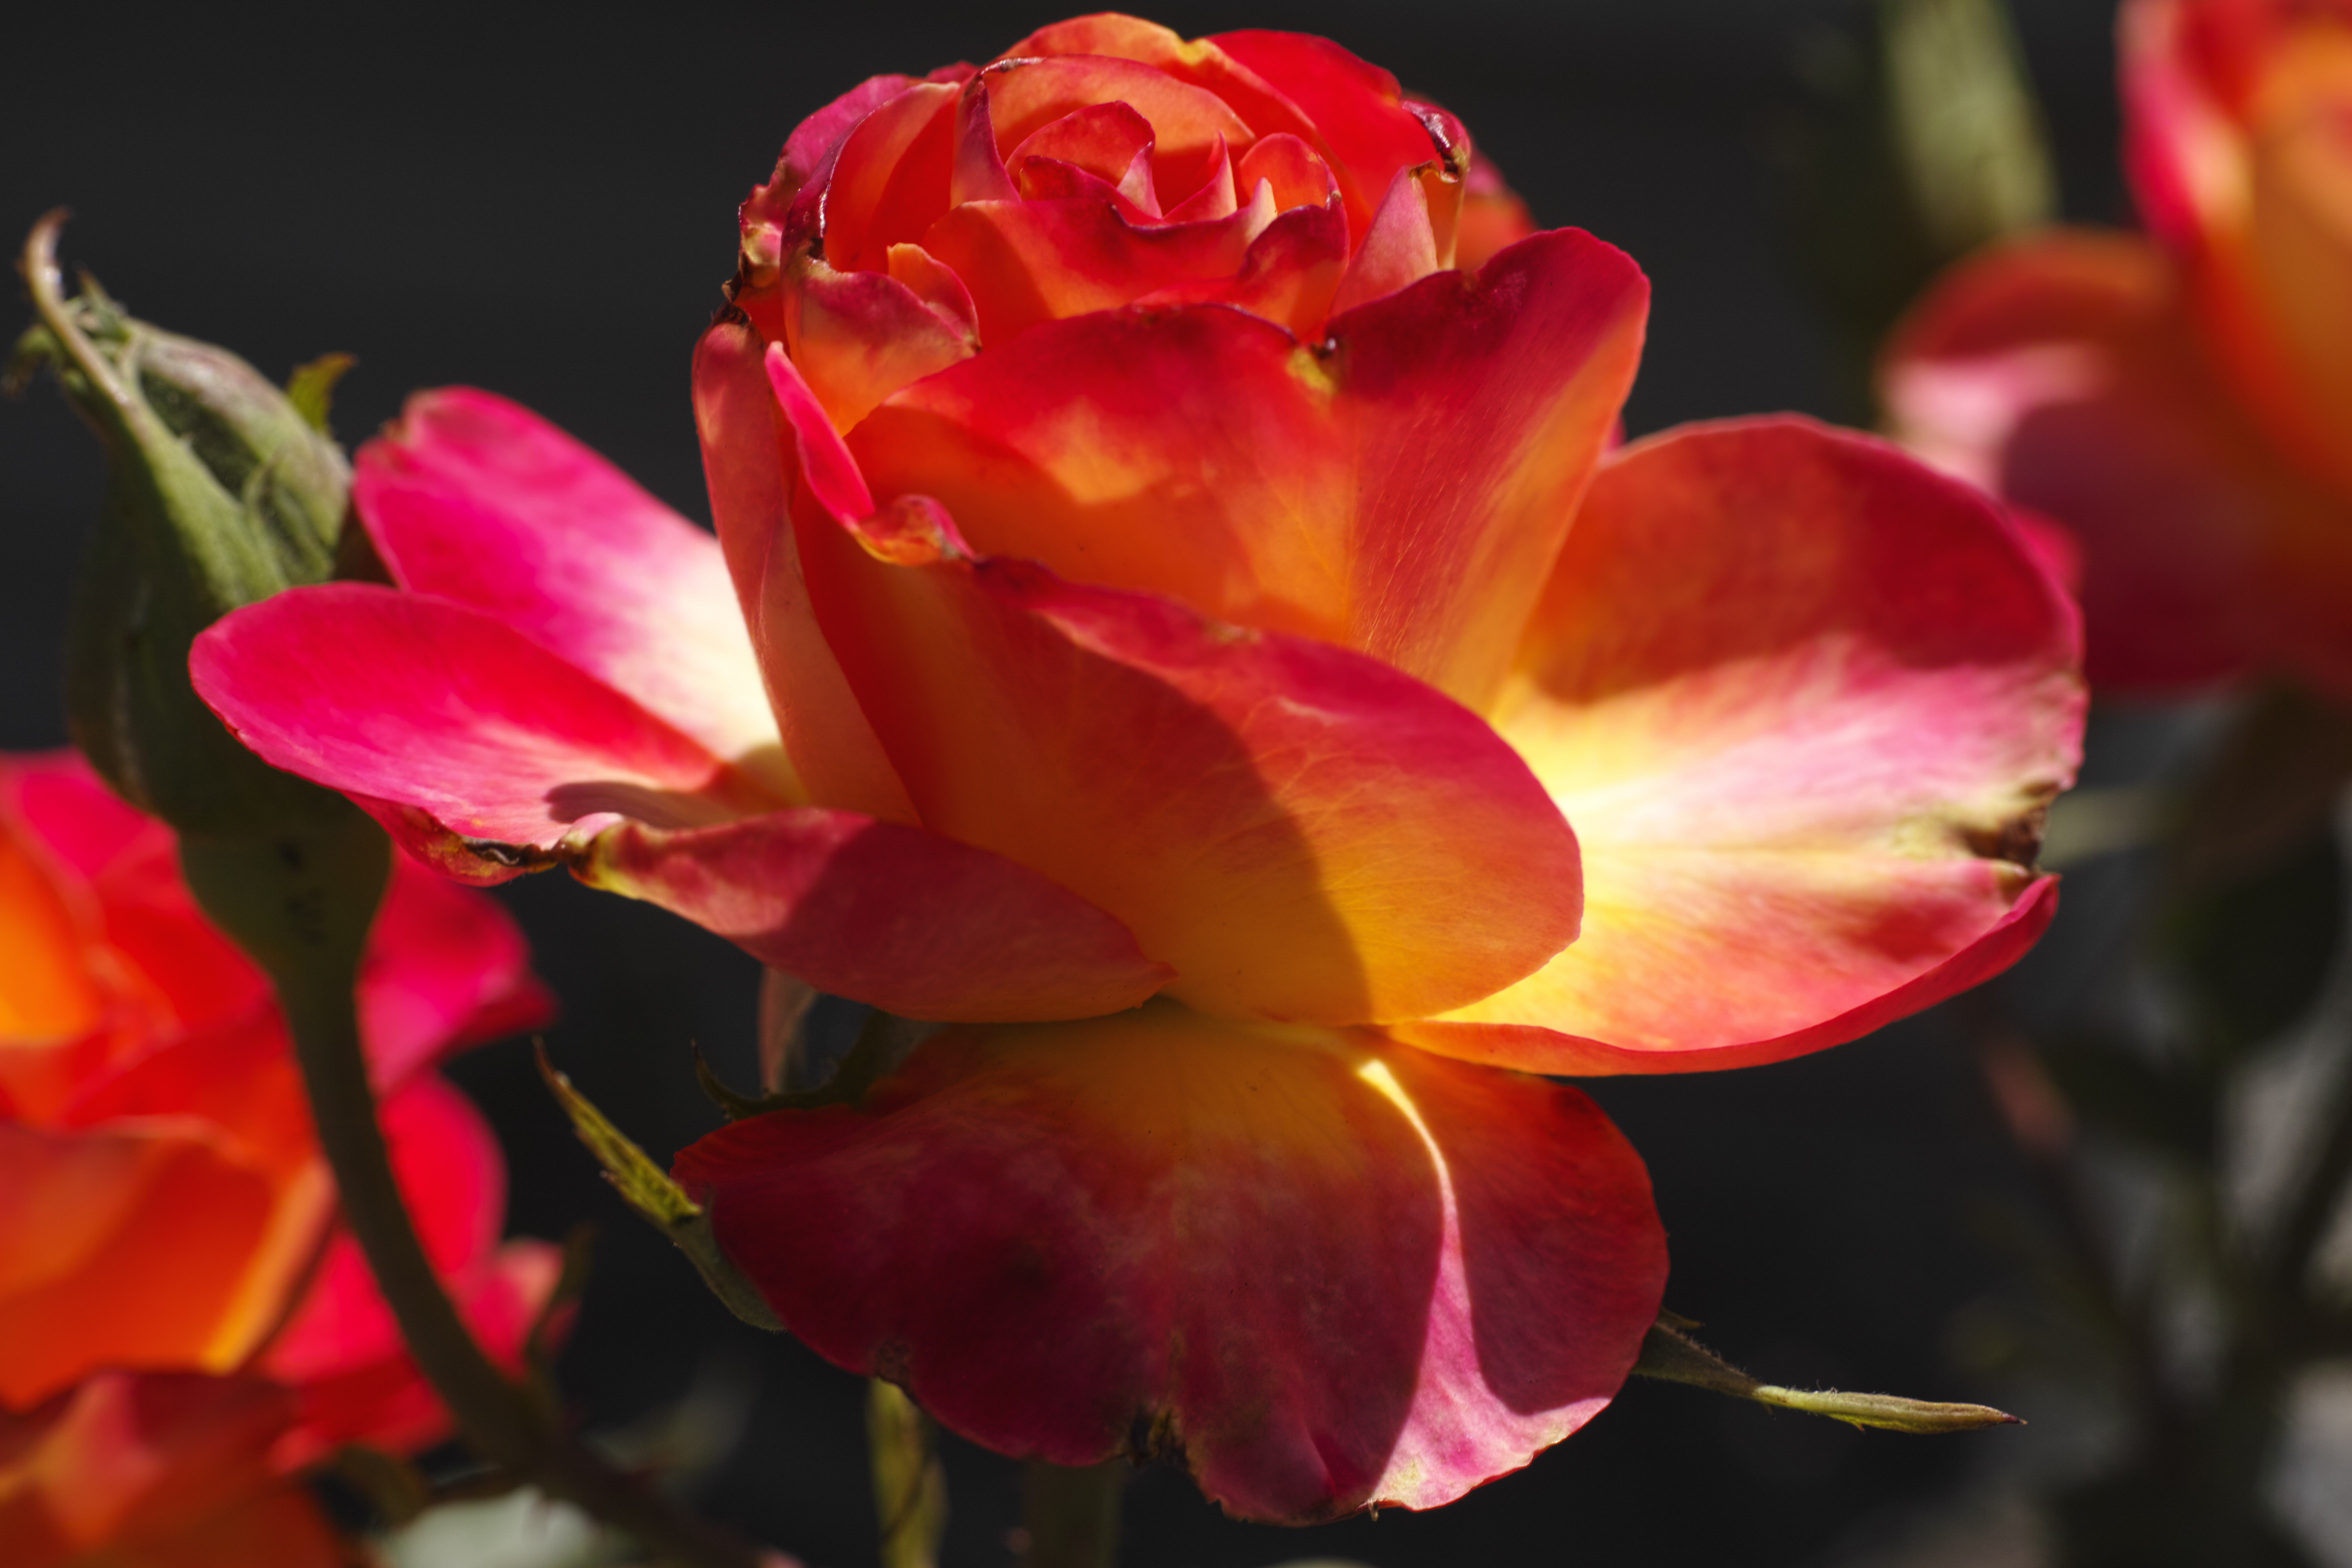
blossom, plant, flower, petal, rose, red, botany, yellow, flora, flowers, roses, ukiah, macro photography, flowering plant, garden roses, rose family, scottstreet, land plant